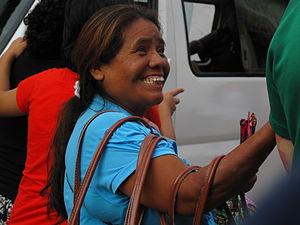
Une famme de Guerrero qui offre ses artisanats.
Le Guerrero ou l’État de Guerrero est un État du Sud du Mexique dont la capitale est Chilpancingo. Il est nommé ainsi en hommage à Vicente Guerrero, un caudillo de la lutte pour l'indépendance du Mexique et second président du pays.